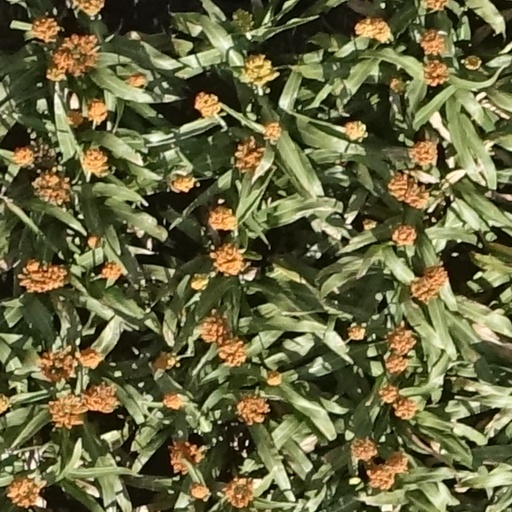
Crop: sorghum